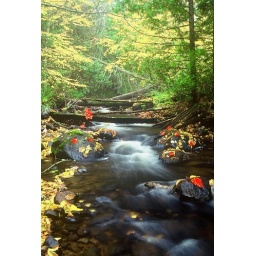
found this creek running along the side of a road by ranger lake.